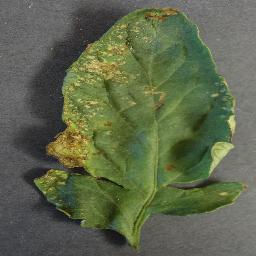
Label: Tomato___Bacterial_spot